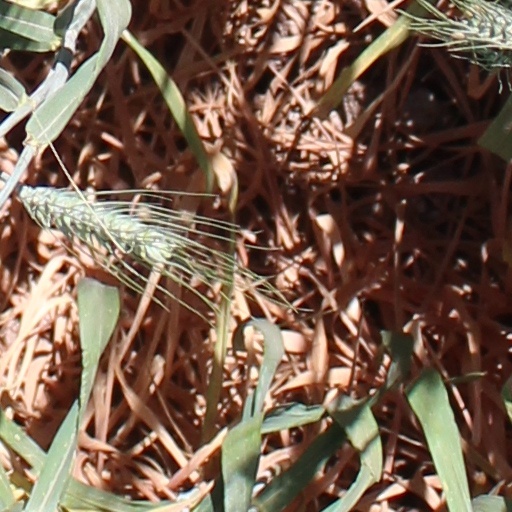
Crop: wheat